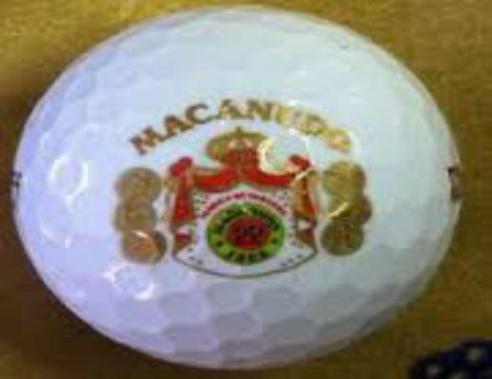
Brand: macanudo
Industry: Necessities